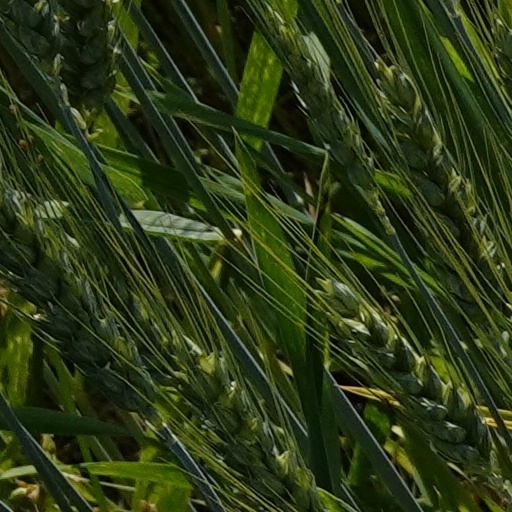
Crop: wheat